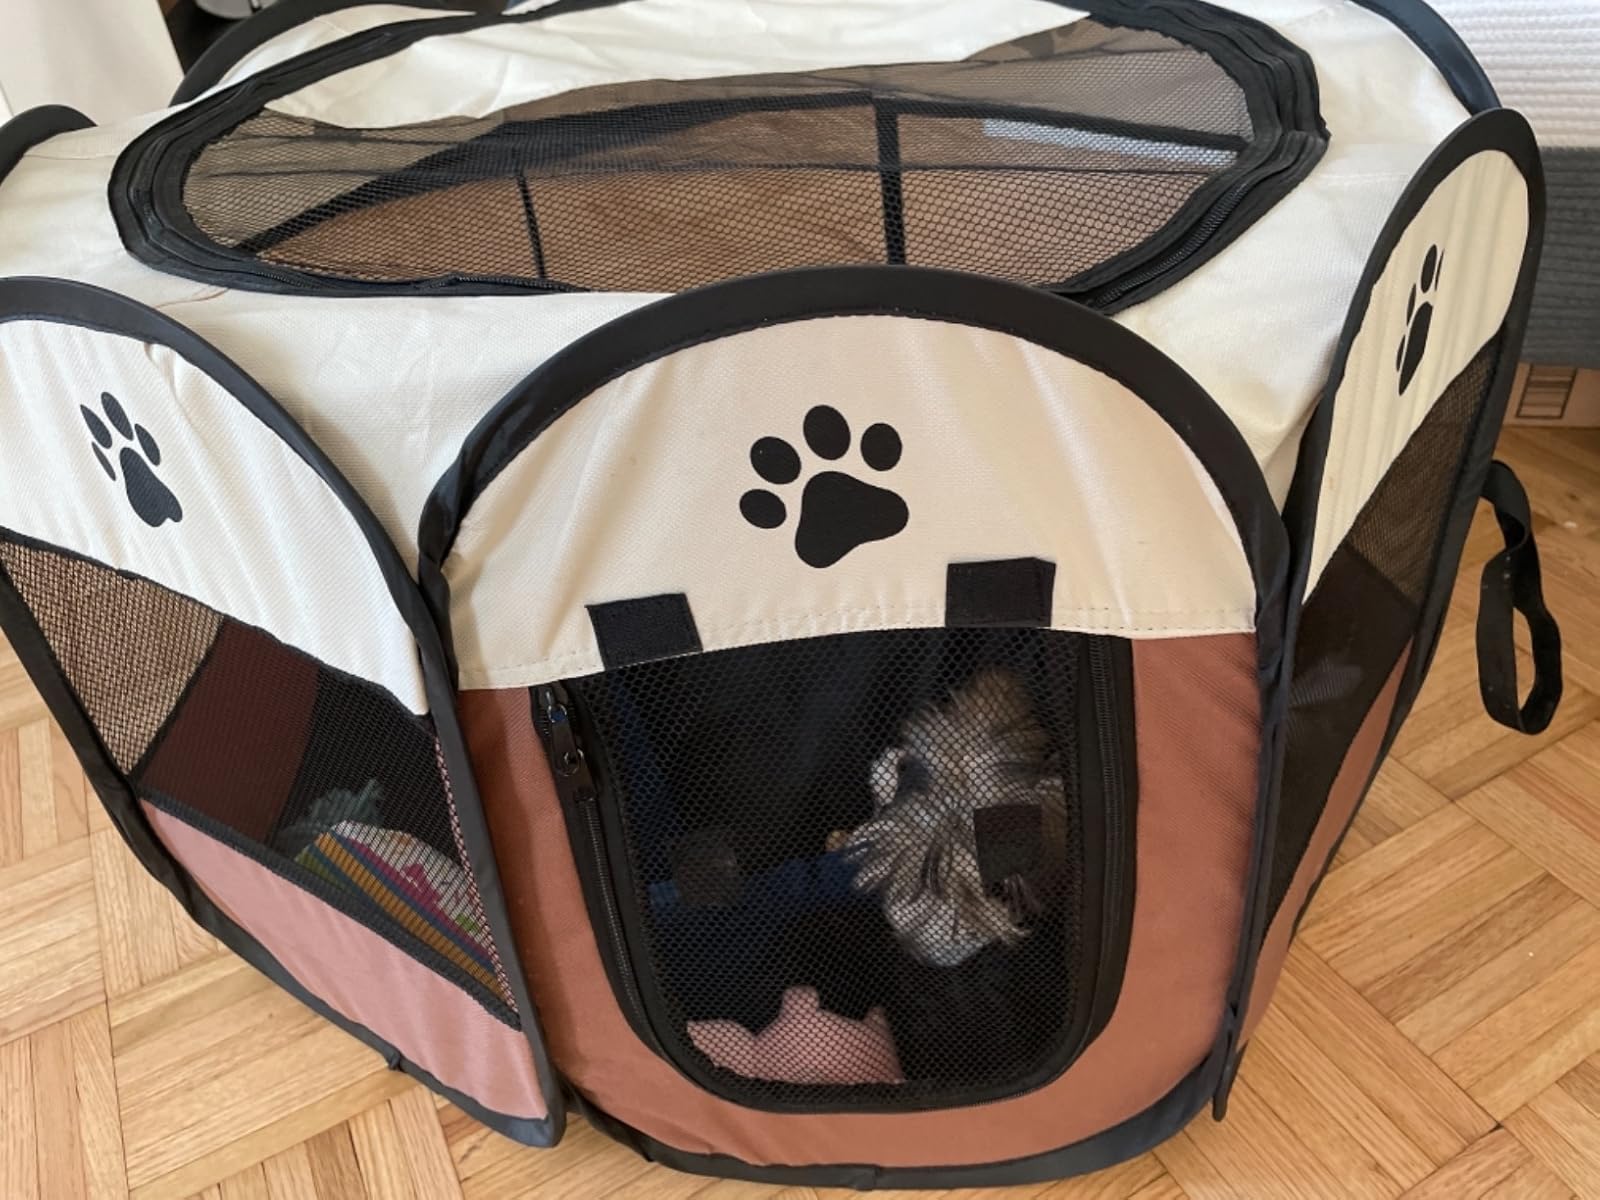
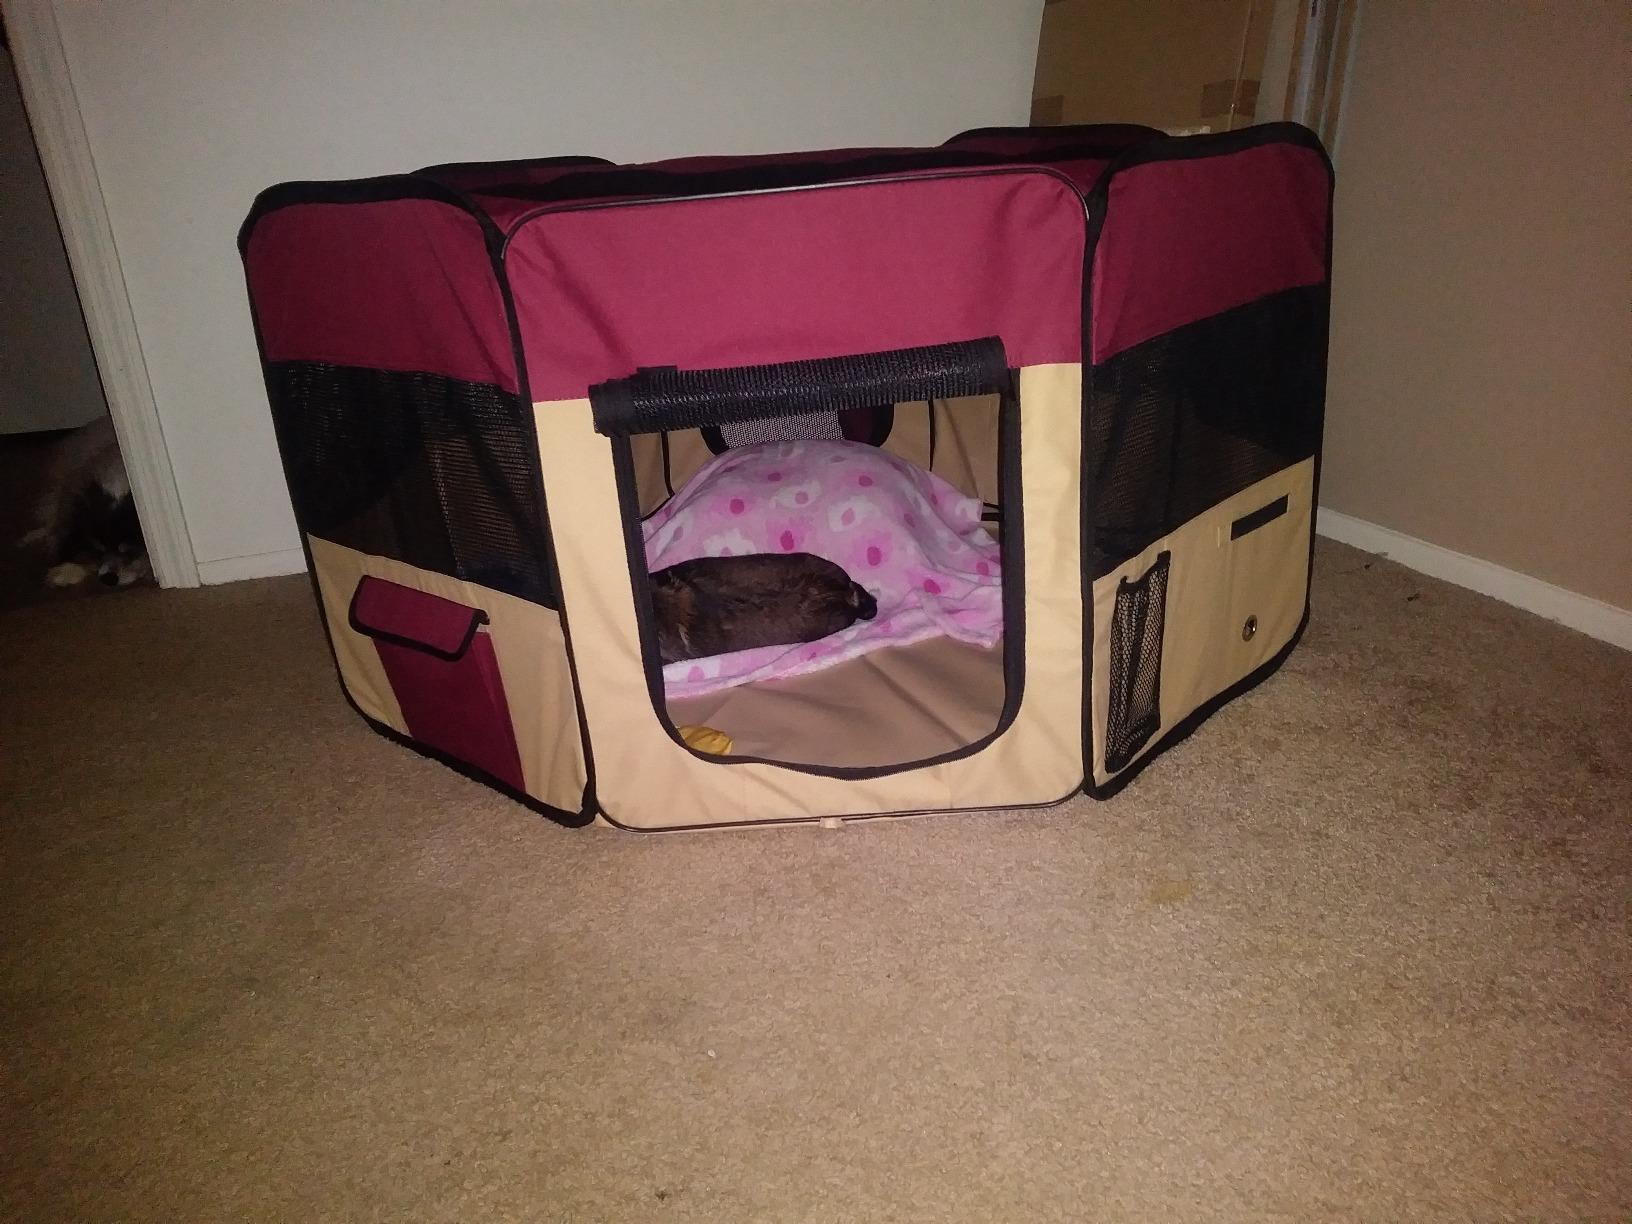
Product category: items_kennel
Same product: no